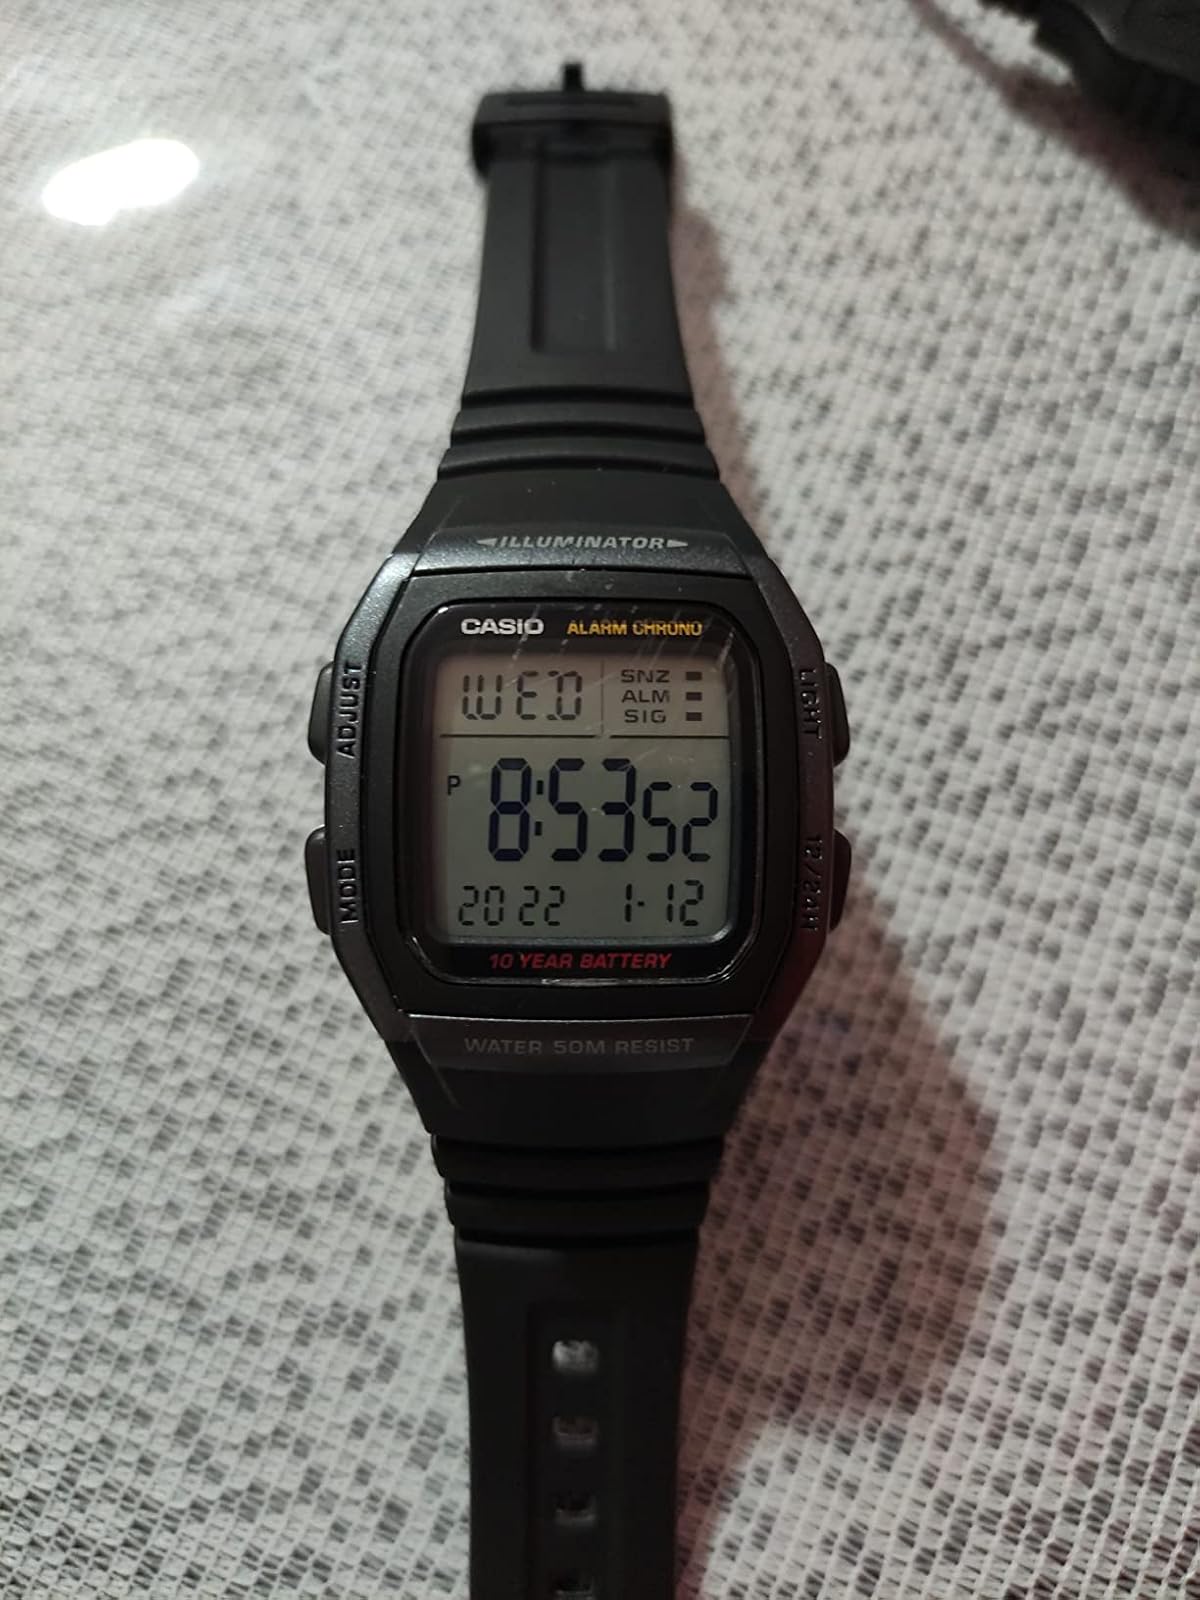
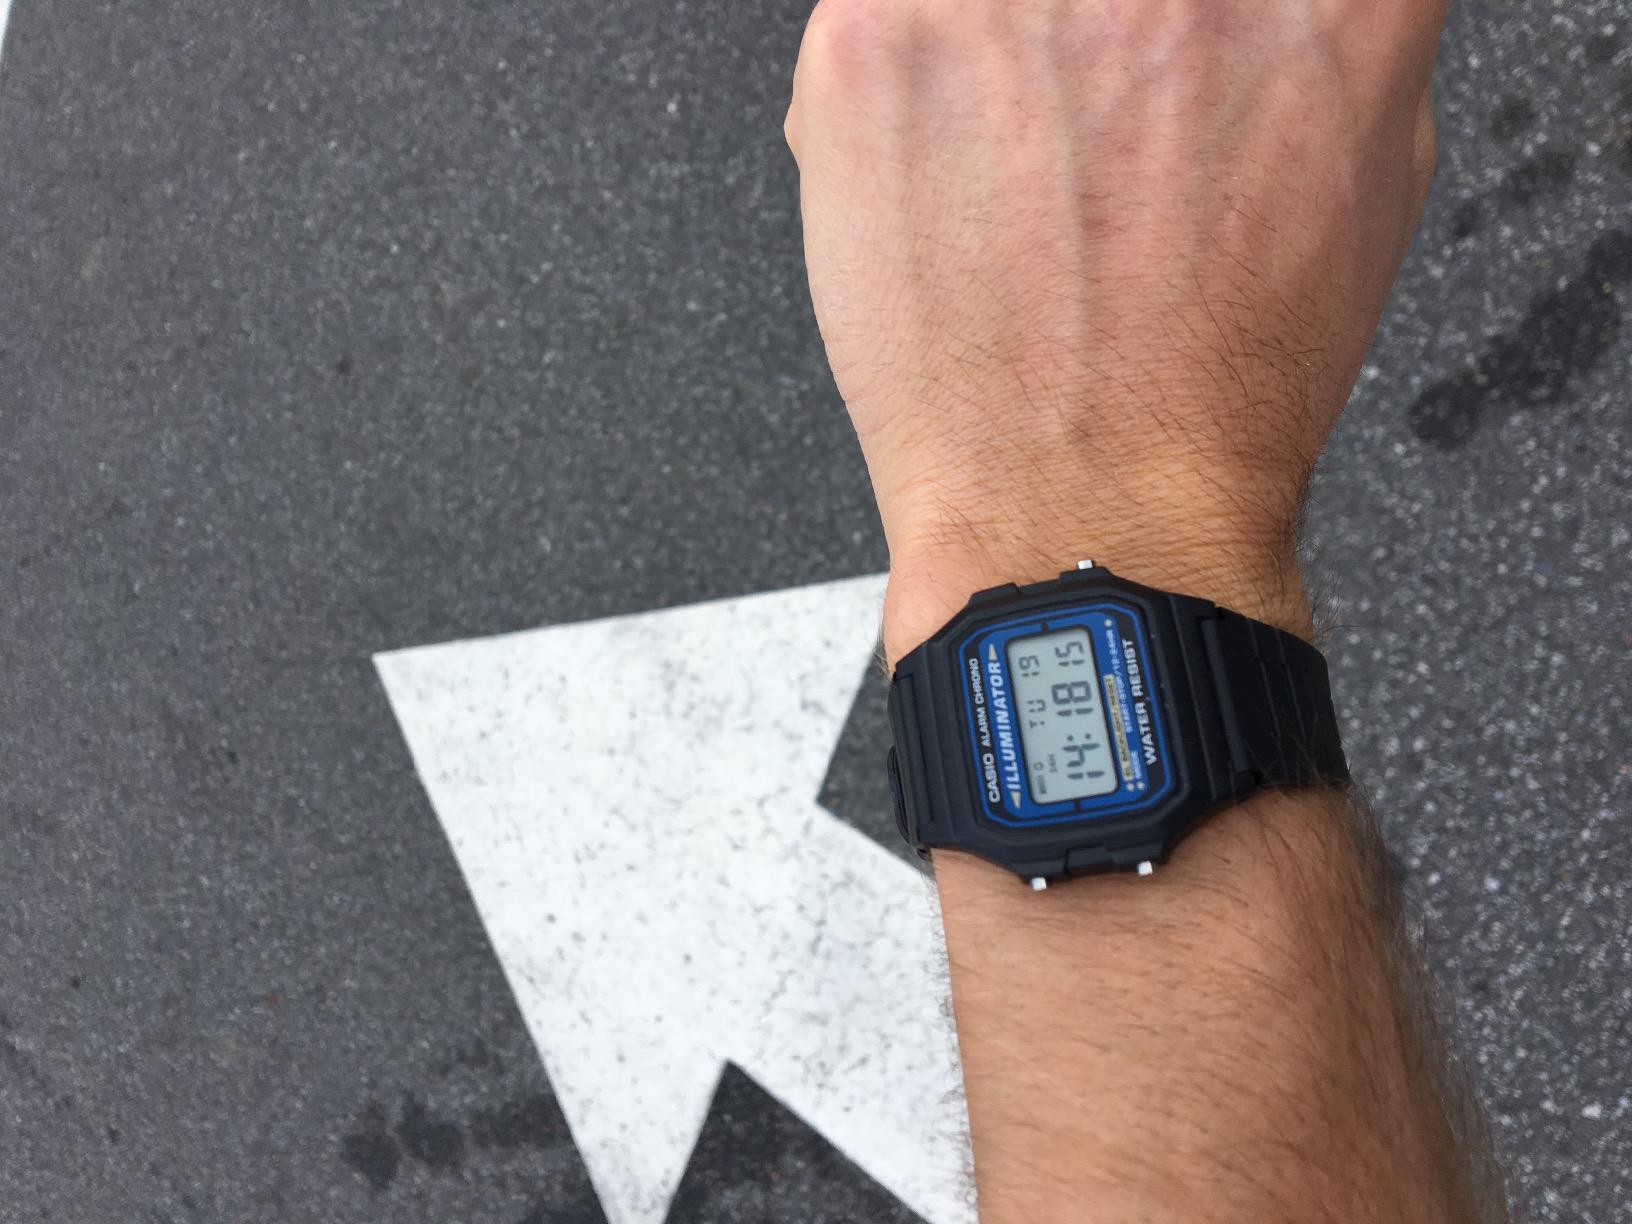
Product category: accessories_watch
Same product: no